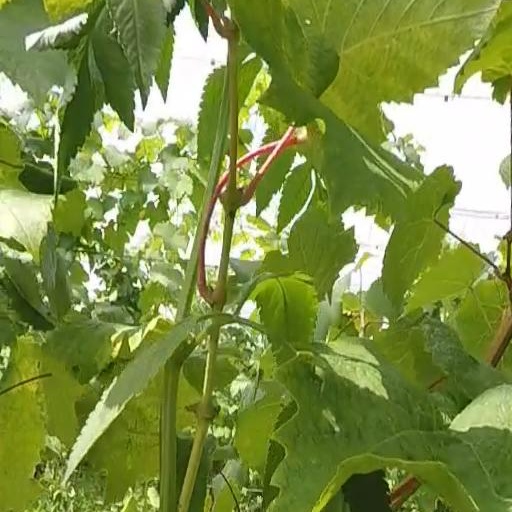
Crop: grape